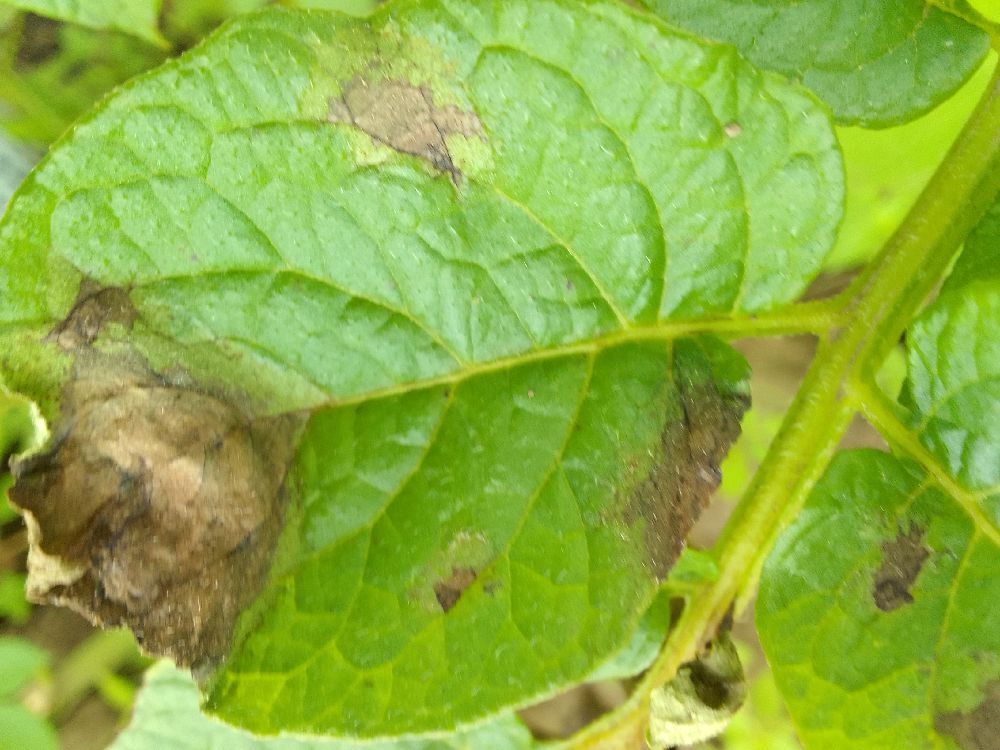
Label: Late blight